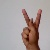
The image shows a hand gesture representing the letter 'K' in Indian Sign Language.